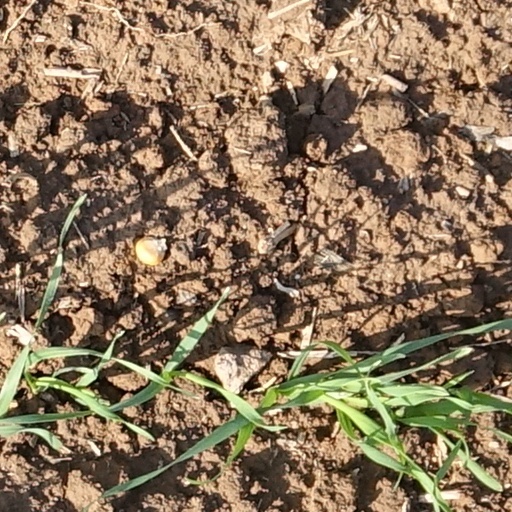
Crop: wheat